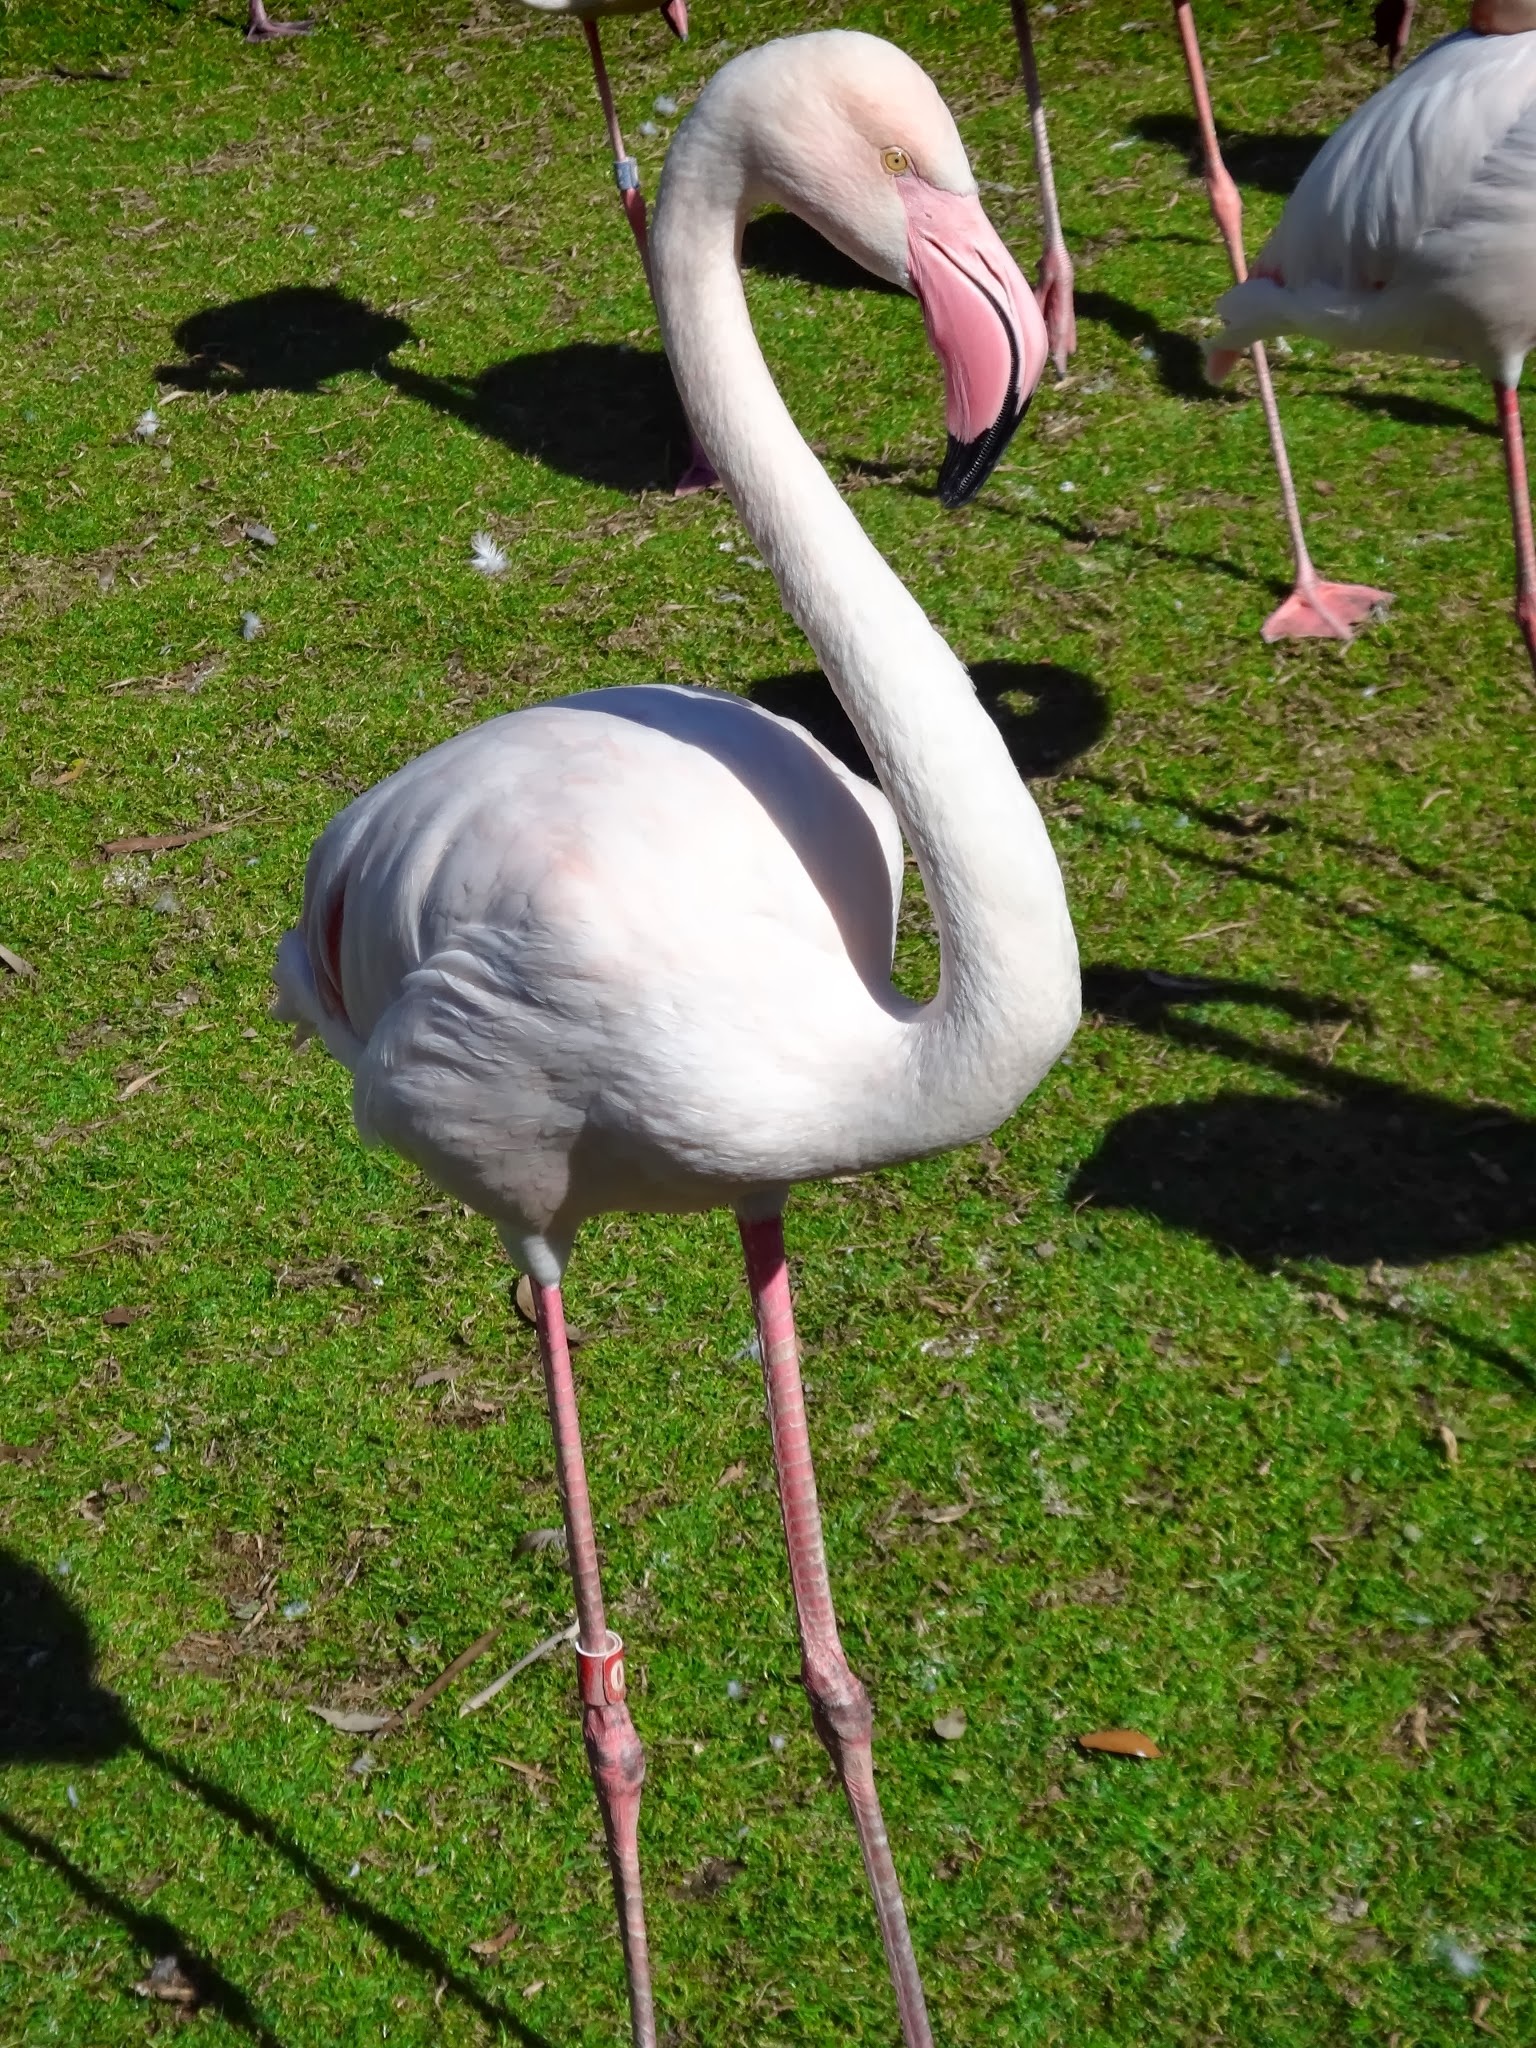
nature, bird, animal, wildlife, wild, zoo, beak, pink, feather, fauna, flamingo, vertebrate, beauty, exotic, water bird